Hellgate (2011 film)

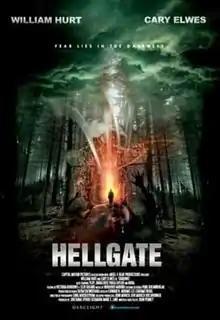

Hellgate (originally titled Shadows) is a 2011 American-Thai supernatural thriller directed and written by John Penney, starring William Hurt and Cary Elwes. Elwes plays the sole survivor of a car crash who, upon seeing ghosts, seeks help from a spiritual guru (Hurt).